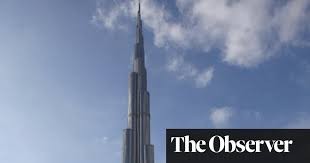
Landmark: Burj Khalifa